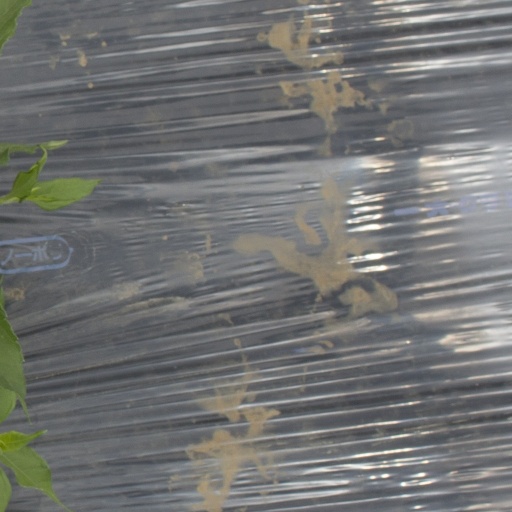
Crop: Jerusalem artichoke